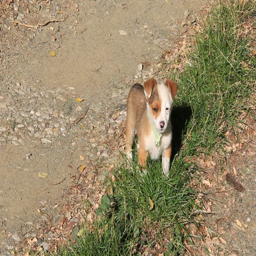
puppy lying on the ground